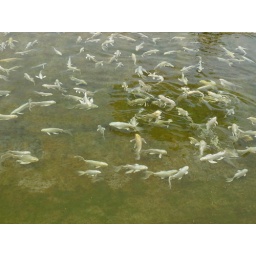
White fish swimming in the lake surrounding the White Temple